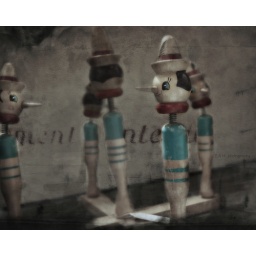
sky blue for sixtyfour colors texture by boccacino